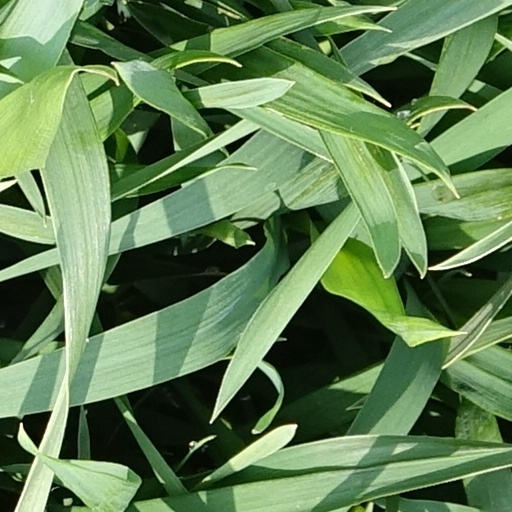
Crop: wheat